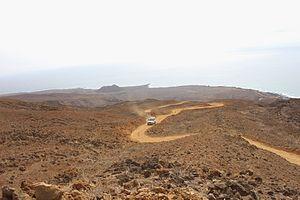
piste reliant Tarrafal de Monte Trigo à Porto Novo, île de Santo Antao (Cap-Vert)
Santo Antão est la plus étendue des îles de Barlavento situées au nord de l'archipel du Cap-Vert. Elle est située à l'ouest de l'île São Vicente. L'agriculture est la principale ressource de l'île. C'est une île entièrement d'origine volcanique qu'une chaîne de montagne considérée longtemps comme infranchissable divise en un versant nord et un versant sud. Ces versants offrent un aspect bien différent. Tandis que le nord est verdoyant et couvert de cultures en terrasse, le sud est minéral et désertique.